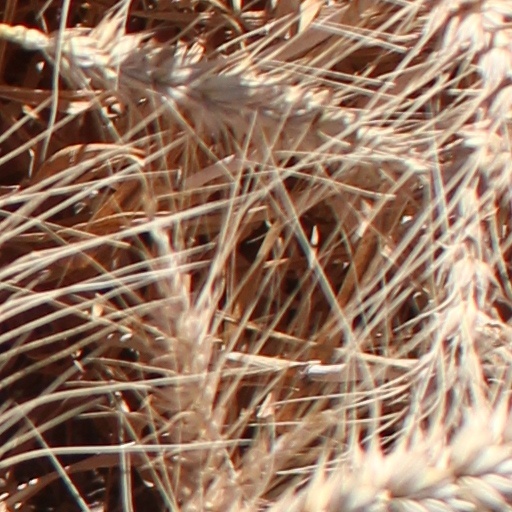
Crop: wheat